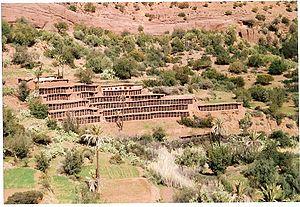
Rucher collectif d'Inzerki
Inzerki est un village marocain qui fait partie de la commune rurale d'Argana. Il est situé à 82 km au nord d'Agadir, dans le Souss.